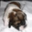
Label: dog